John Marshall

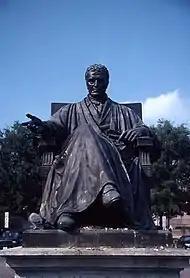
"Chief Justice John Marshall" by William Wetmore Story, at John Marshall Park in Washington, D.C.

In 1831, the 76-year-old chief justice traveled to Philadelphia, where he underwent an operation to remove bladder stones. That December, his wife, Polly, died in Richmond, Virginia. In early 1835, Marshall again traveled to Philadelphia for medical treatment, where he died on July 6, 1835, at the age of 79, after serving as Chief Justice for over 34 years. The Liberty Bell was rung following his death. A widespread story claims that this was when the bell cracked and the last time the bell rang.